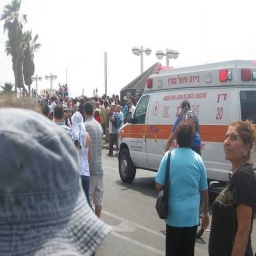
Label: ambulance